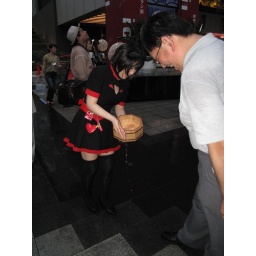
Japanese girls in maid uniforms and yukata water the streets in Akihabara